Atlanta

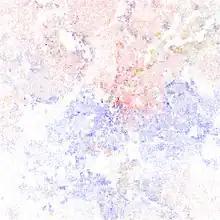
Map of racial distribution in Atlanta, 2010 U.S. census. Each dot is 25 people:

During the late 20th century, Atlanta embraced the global trend of modern architecture, especially for commercial and institutional structures. Examples include the State of Georgia Building built in 1966, and the Georgia-Pacific Tower in 1982. Many of the most notable examples from this period were designed by world renowned Atlanta architect John Portman. Most of the buildings that define the downtown skyline were designed by Portman during this period, including the Westin Peachtree Plaza and the Atlanta Marriott Marquis. In the latter half of the 1980s, Atlanta became one of the early homes of postmodern buildings that reintroduced classical elements to their designs. Many of Atlanta's tallest skyscrapers were built in this period and style, displaying tapering spires or otherwise ornamented crowns, such as One Atlantic Center (1987), 191 Peachtree Tower (1991), and the Four Seasons Hotel Atlanta (1992). Also completed during the era was the Bank of America Plaza built-in 1992. At , it is the tallest building in the city and the 14th-tallest in the United States.